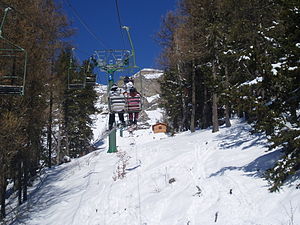
Savoie / Geografi
Savoie er et fransk departement, beliggende i regionen Auvergne-Rhône-Alpes. Hovedbyen hedder Chambéry.